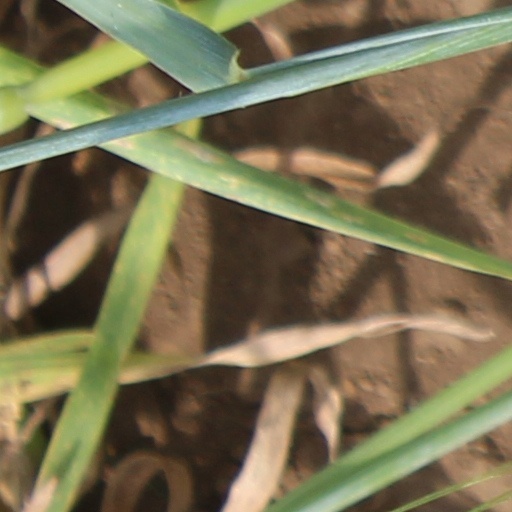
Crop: wheat